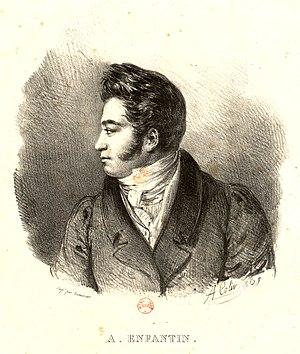
Prosper Enfantin, dit « le Père Enfantin », né le 8 février 1796 à Paris où il est mort le 31 août 1864, est un réformateur social français, l’un des principaux chefs de file du mouvement saint-simonien.